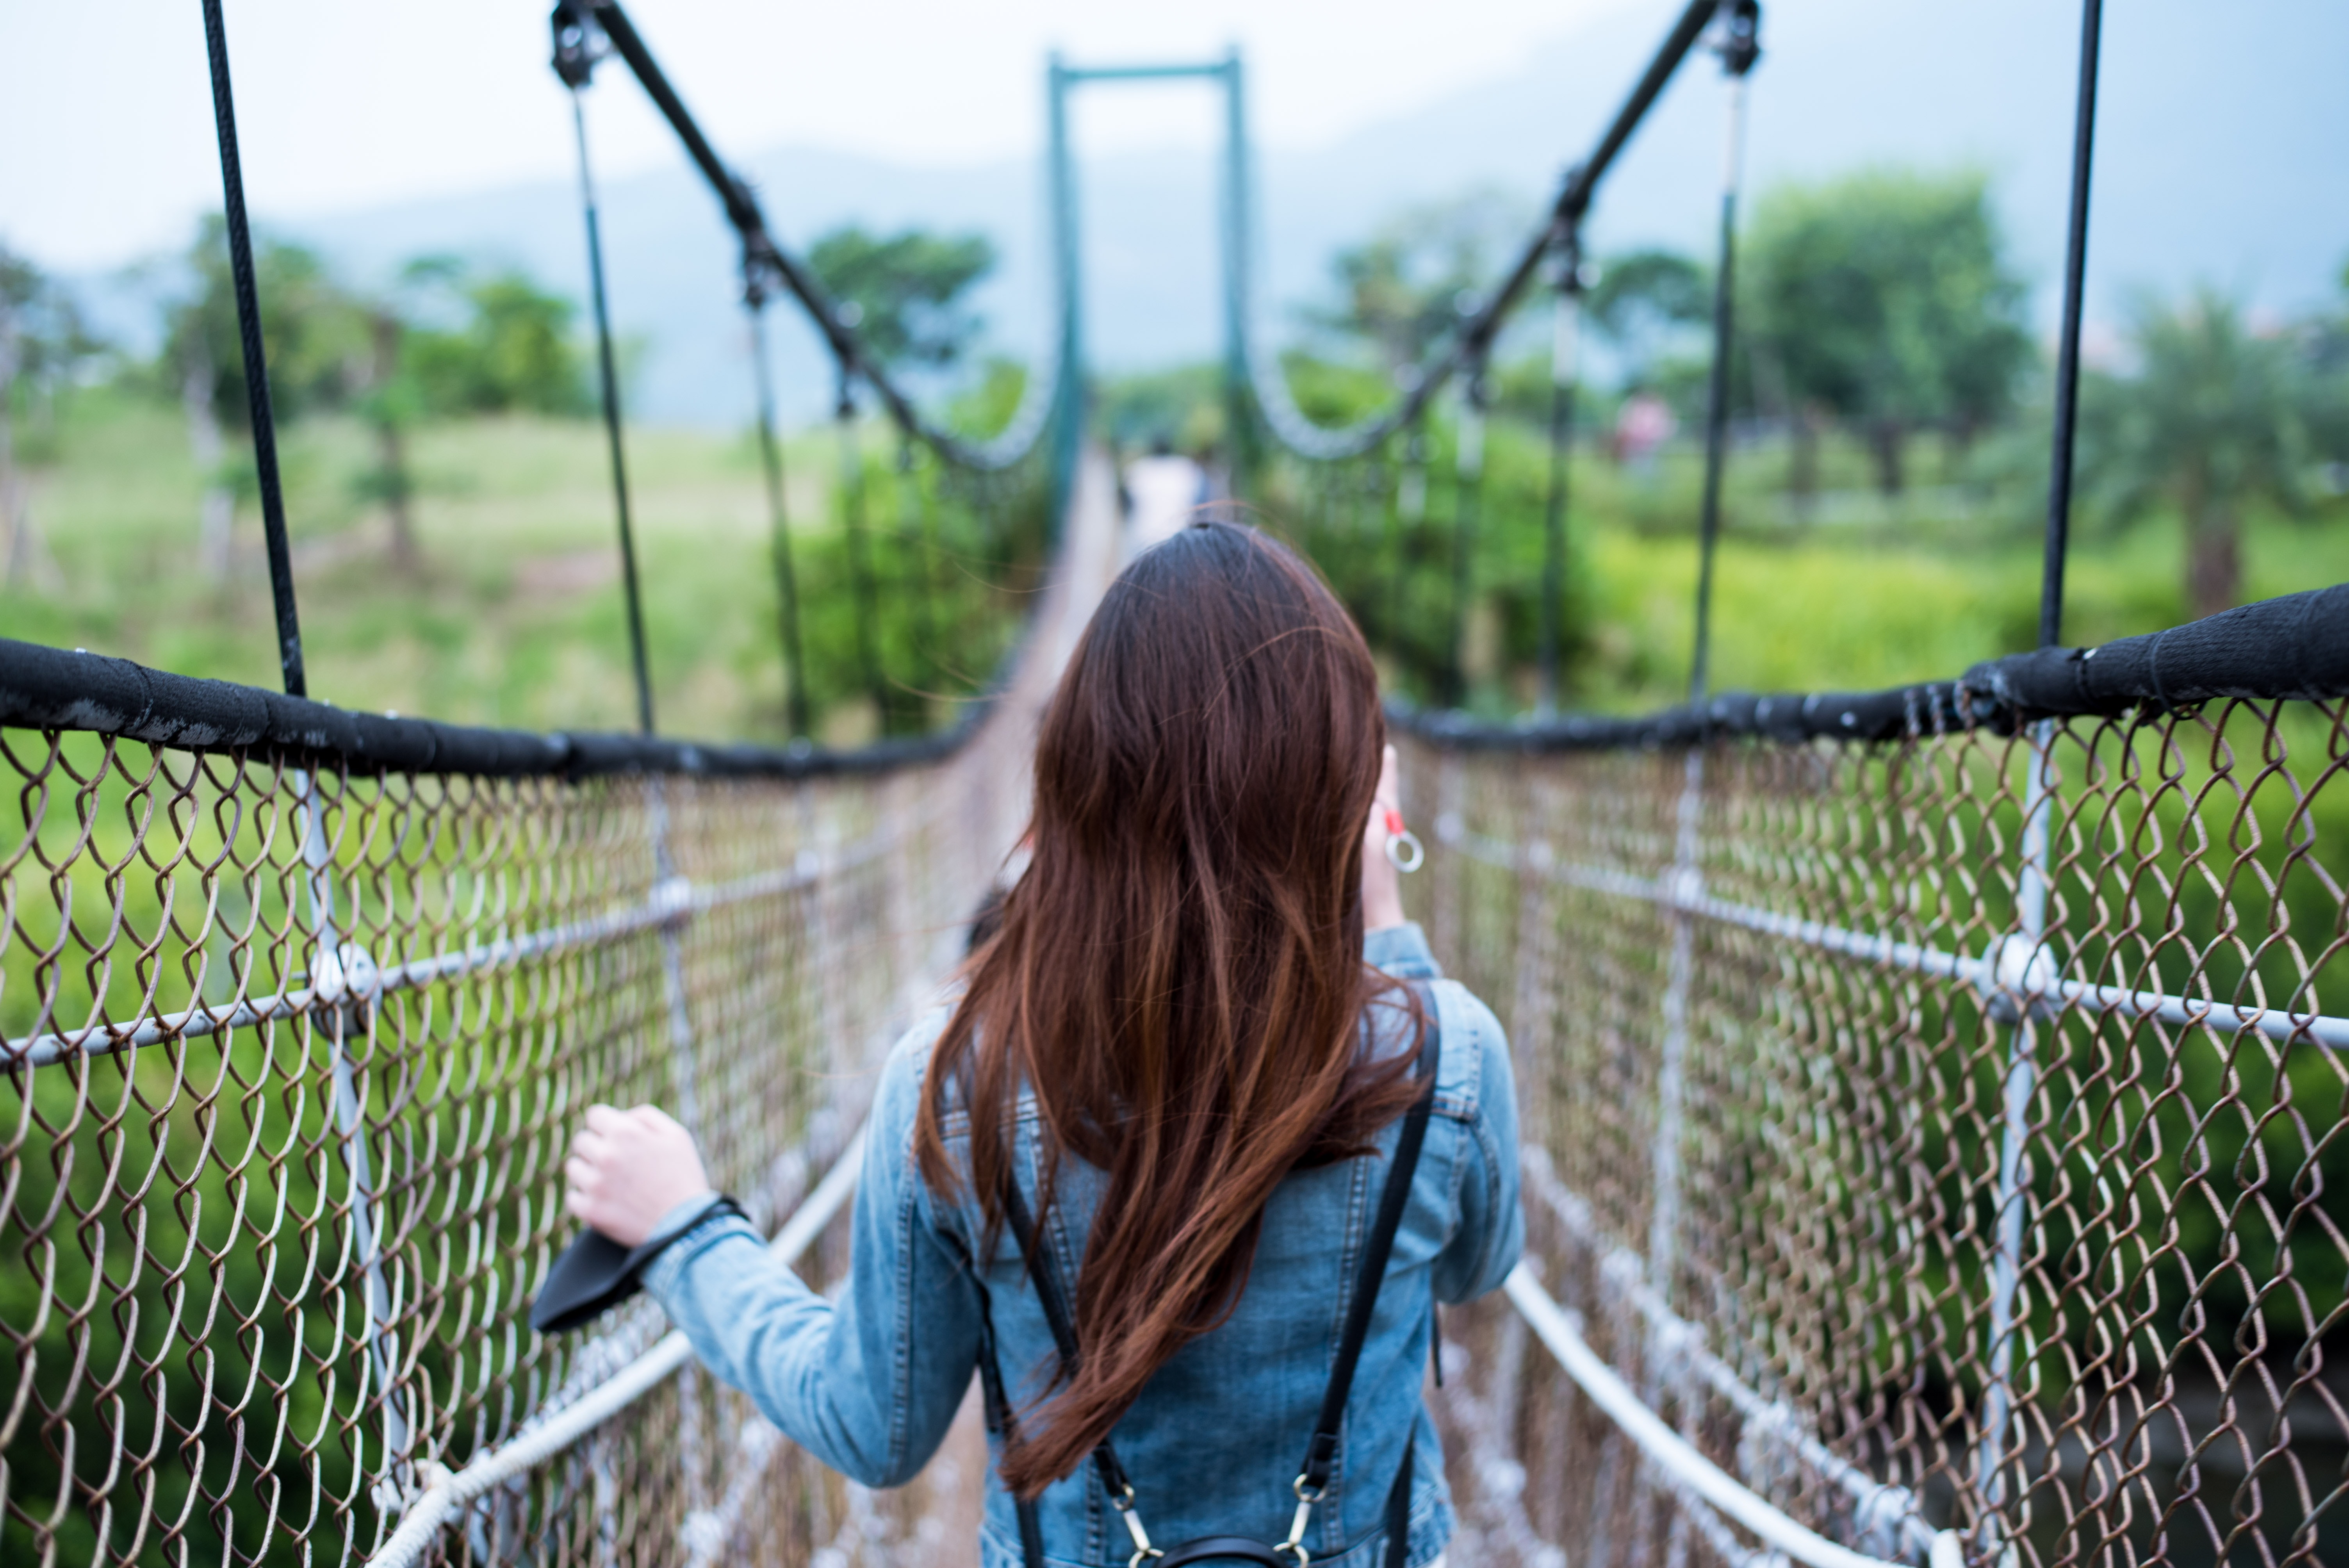
grass, bridge, net, photography, fun, rope bridge, tree, long hair, plant, chain link fencing, leisure, nonbuilding structure, suspension bridge, rope